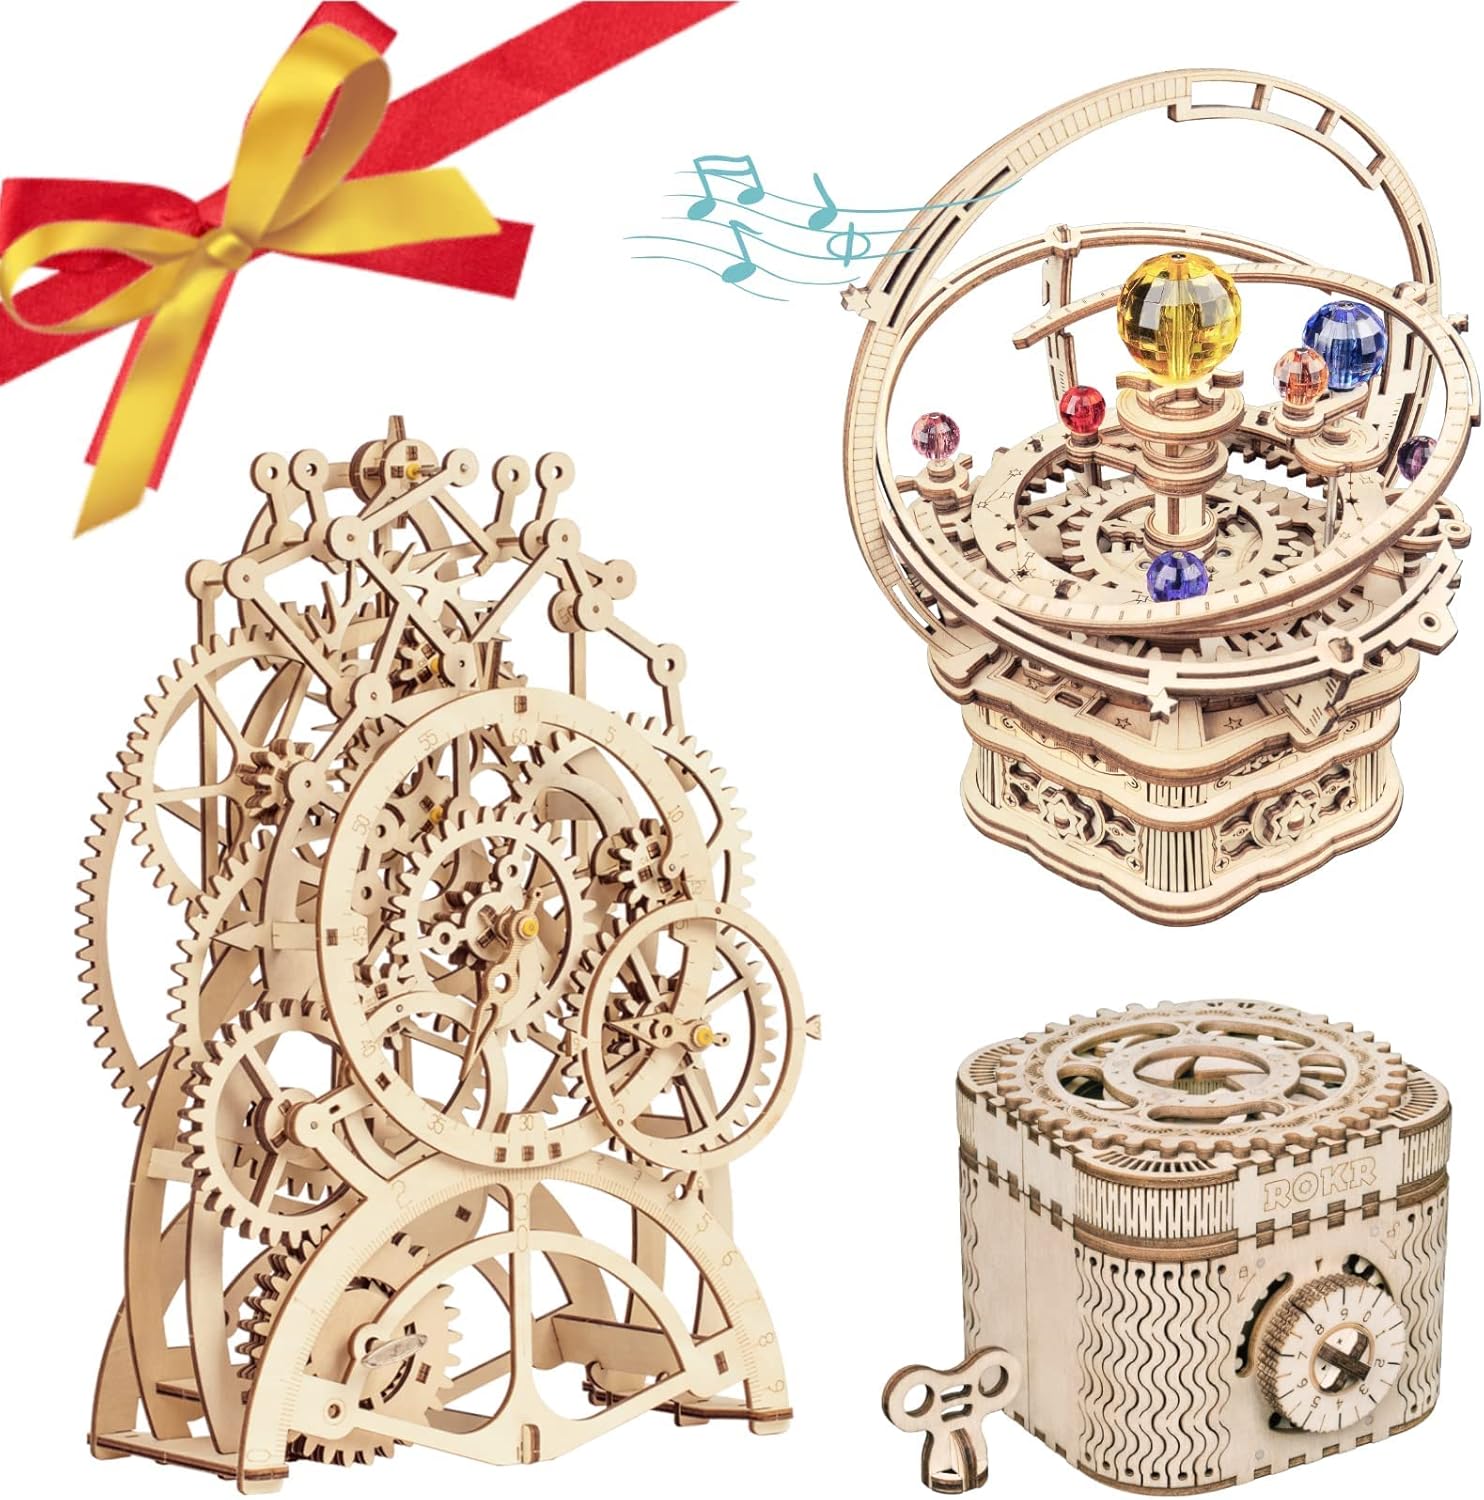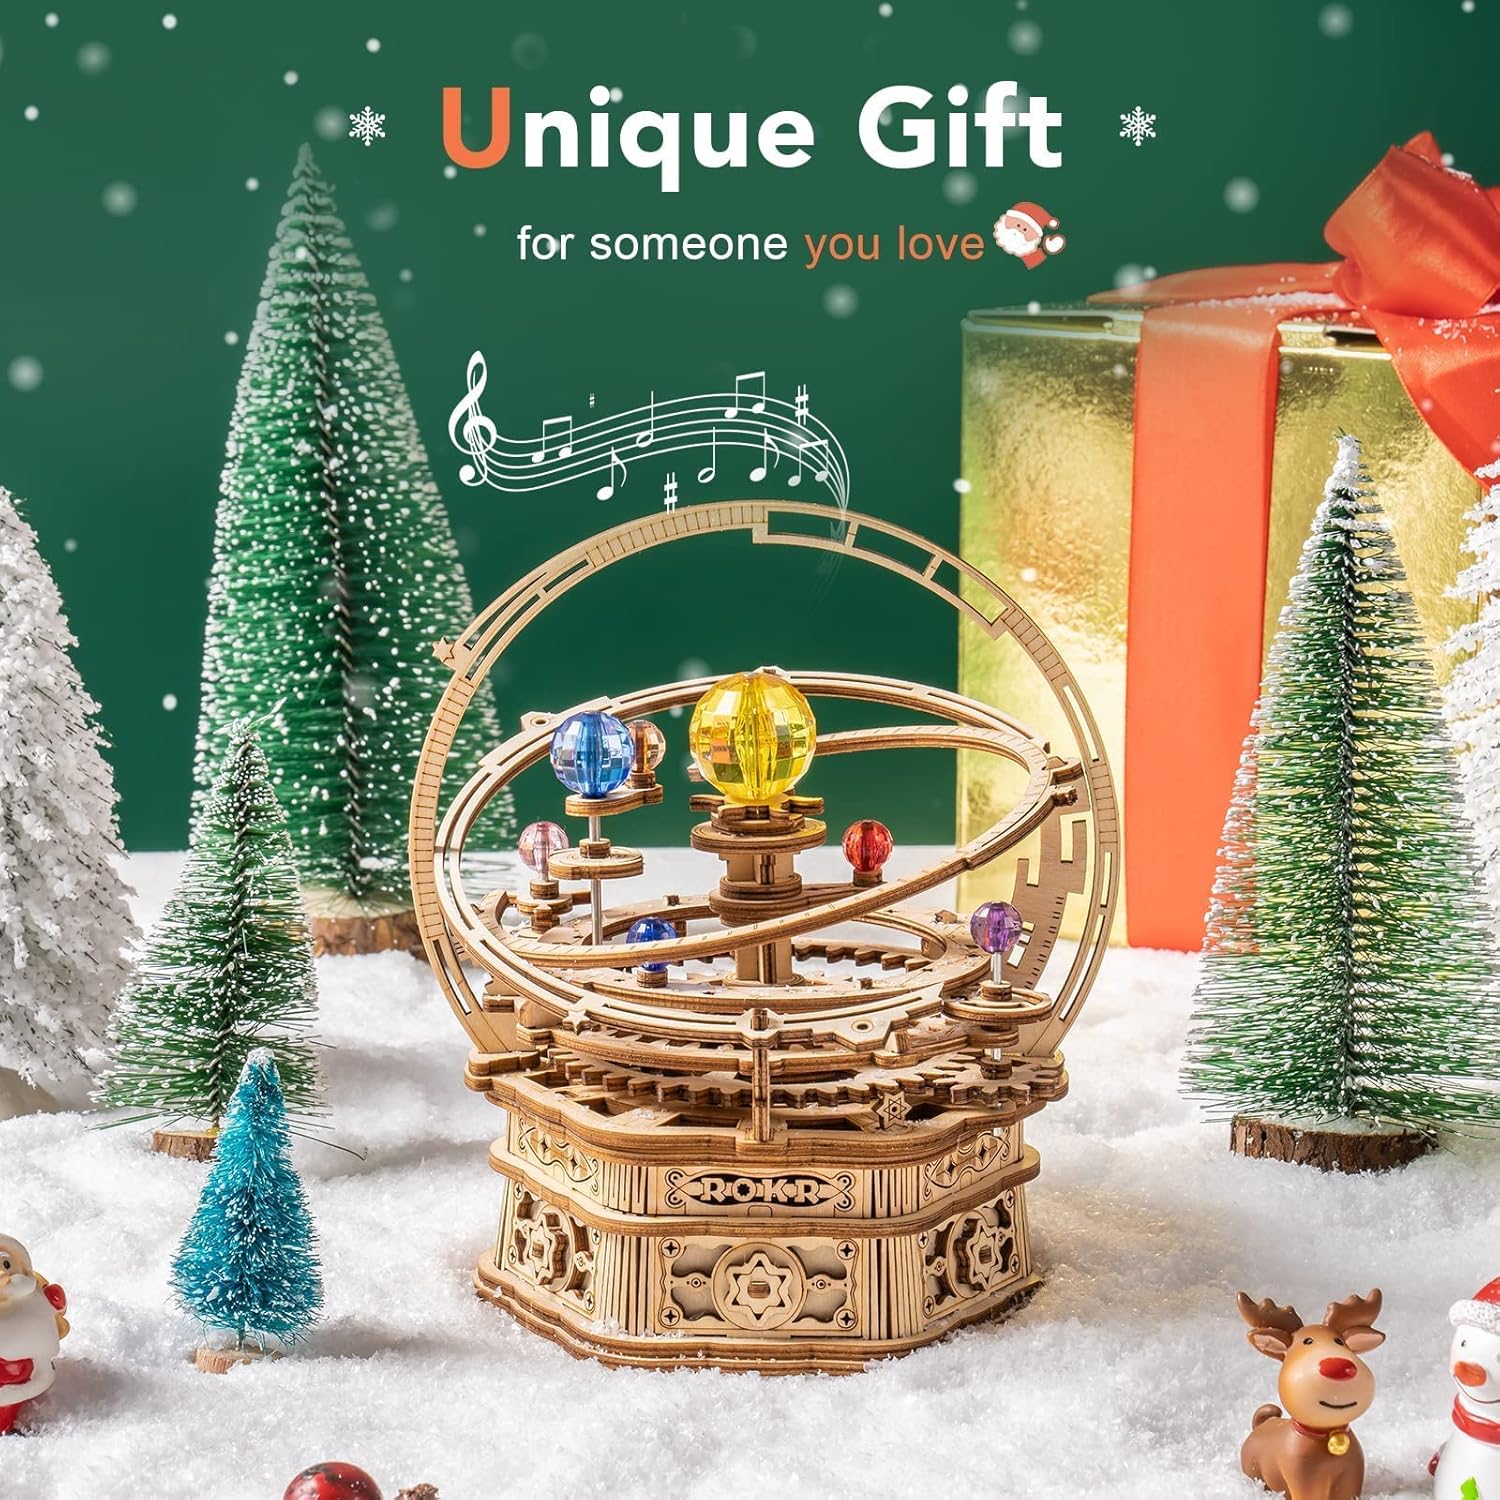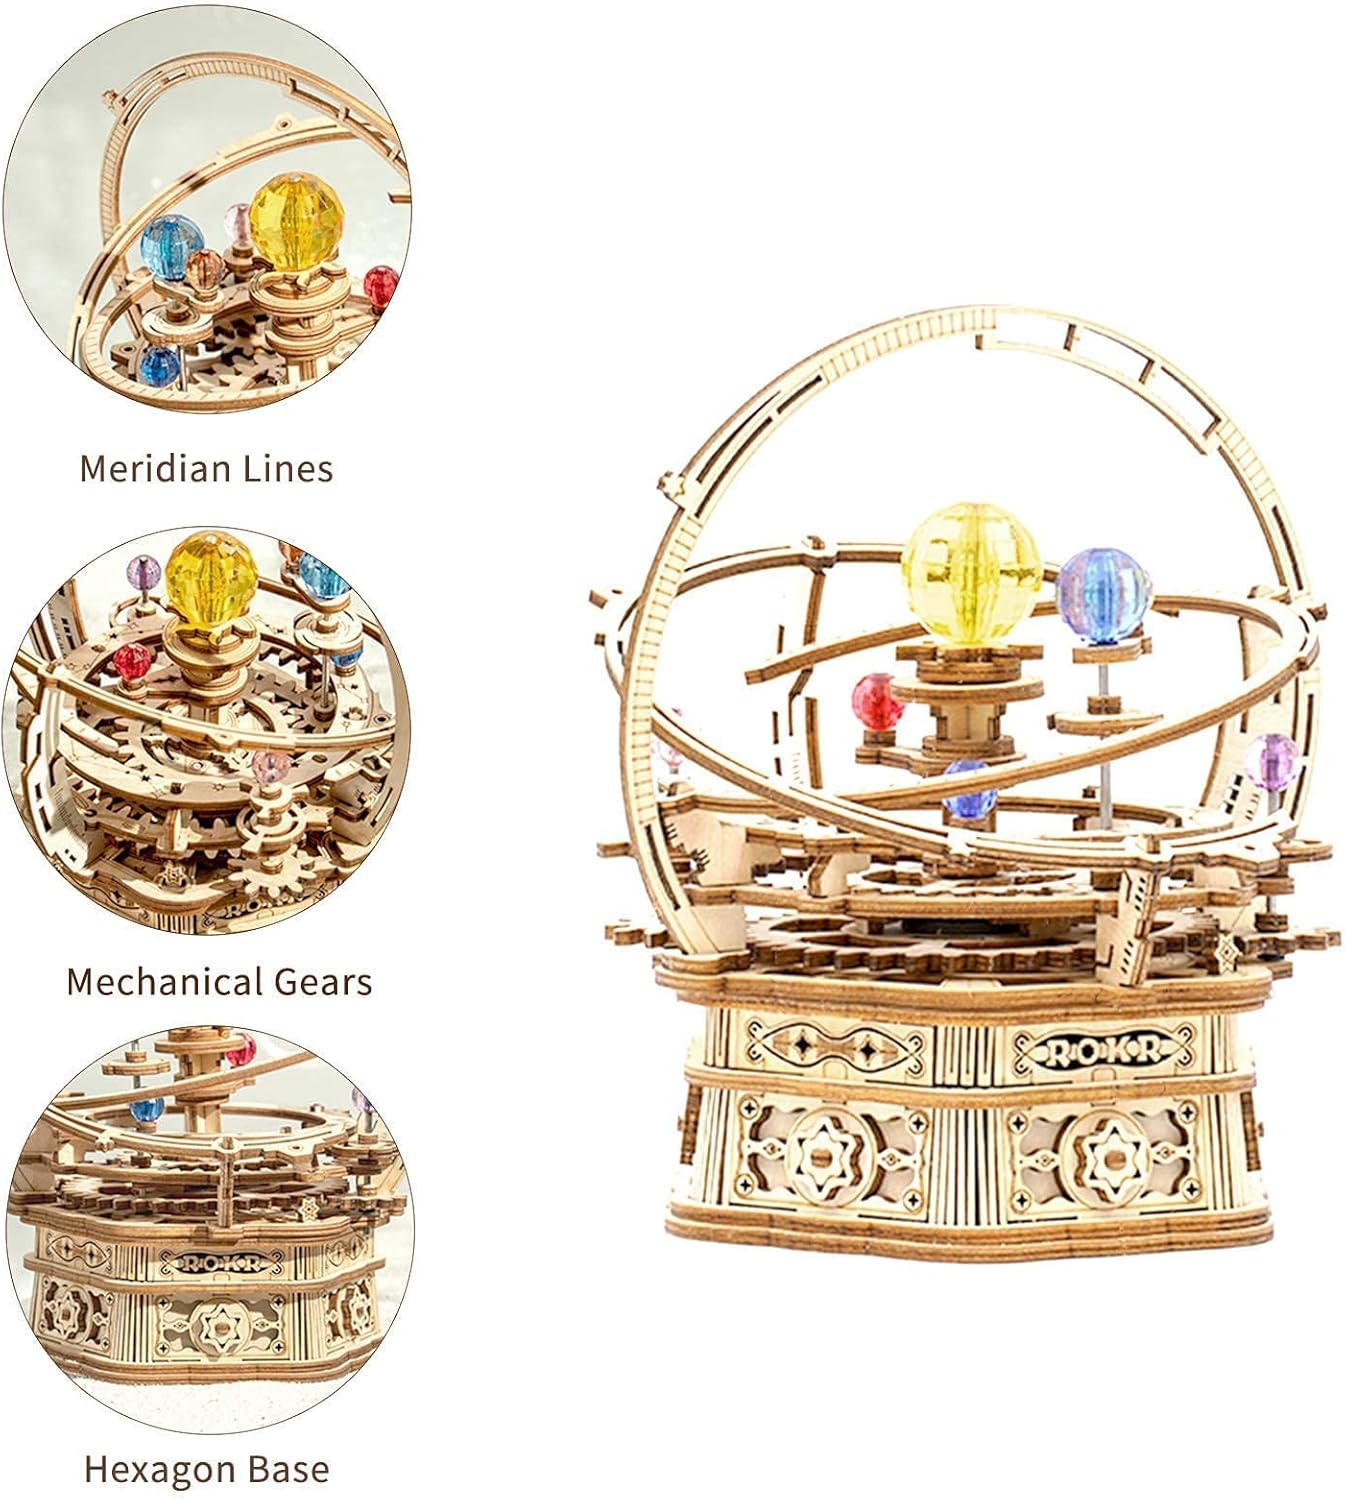
ROKR 3D Wooden Puzzles Bundle Puzzle Clock & Orrey Music Box - Mechanical Wooden Model Kit Uniqe for Family Teens Adults
Category: Toys & Games
The ROKR 3D Wooden Puzzles Bundle includes 3 mechanical models: Orrey Music Box &Pendulum Clock & Treasure Box. Perfect Christimas Gift for family or teens.
Features: 【Save More with Bundle】The 3D puzzle bundle is perfect Gift easpecially in holidays like Christmas. We select favorite picks by customers for you and your family. | 【Mechanical Gears】The three models really function powered by gears after assembled. They are a combination of mechanics and toys. Driven by gear trains and handcrank. | 【Relaxing DIY Craft】No glue required. Detailed instruction.The puzzle is designed in high-quality and comes with all accessories you need.It require so much thinking in it. Just take your time and it will reaward you with grand result. | 【Cool Gift】The model kit is educational for both adults and kids. Friendly to a beginner of 3D wooden puzzles. Ideal packaging as a gift to friends or family at birthday, Thanks Giving or Christmas. | 【Warm Tips】The key to sucess is patience. Building the wooden model needs more concentration and care. Because the structure is precise and delicate. But if you need any help please feel free to contact us.